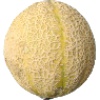
Label: cantaloupe